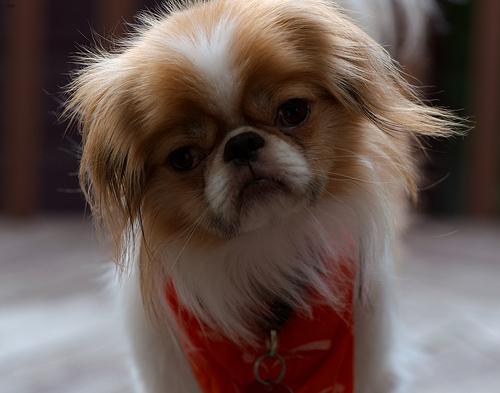
Breed: japanese chin